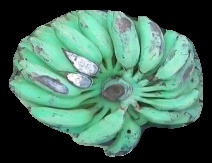
Variety: elakki-bale
Grade: grade3